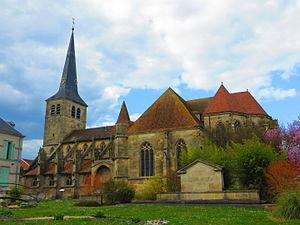
Revigny sur Ornain église Saint-Pierre et Saint-Paul
Revigny-sur-Ornain est une commune française située dans le département de la Meuse, en région Grand Est.